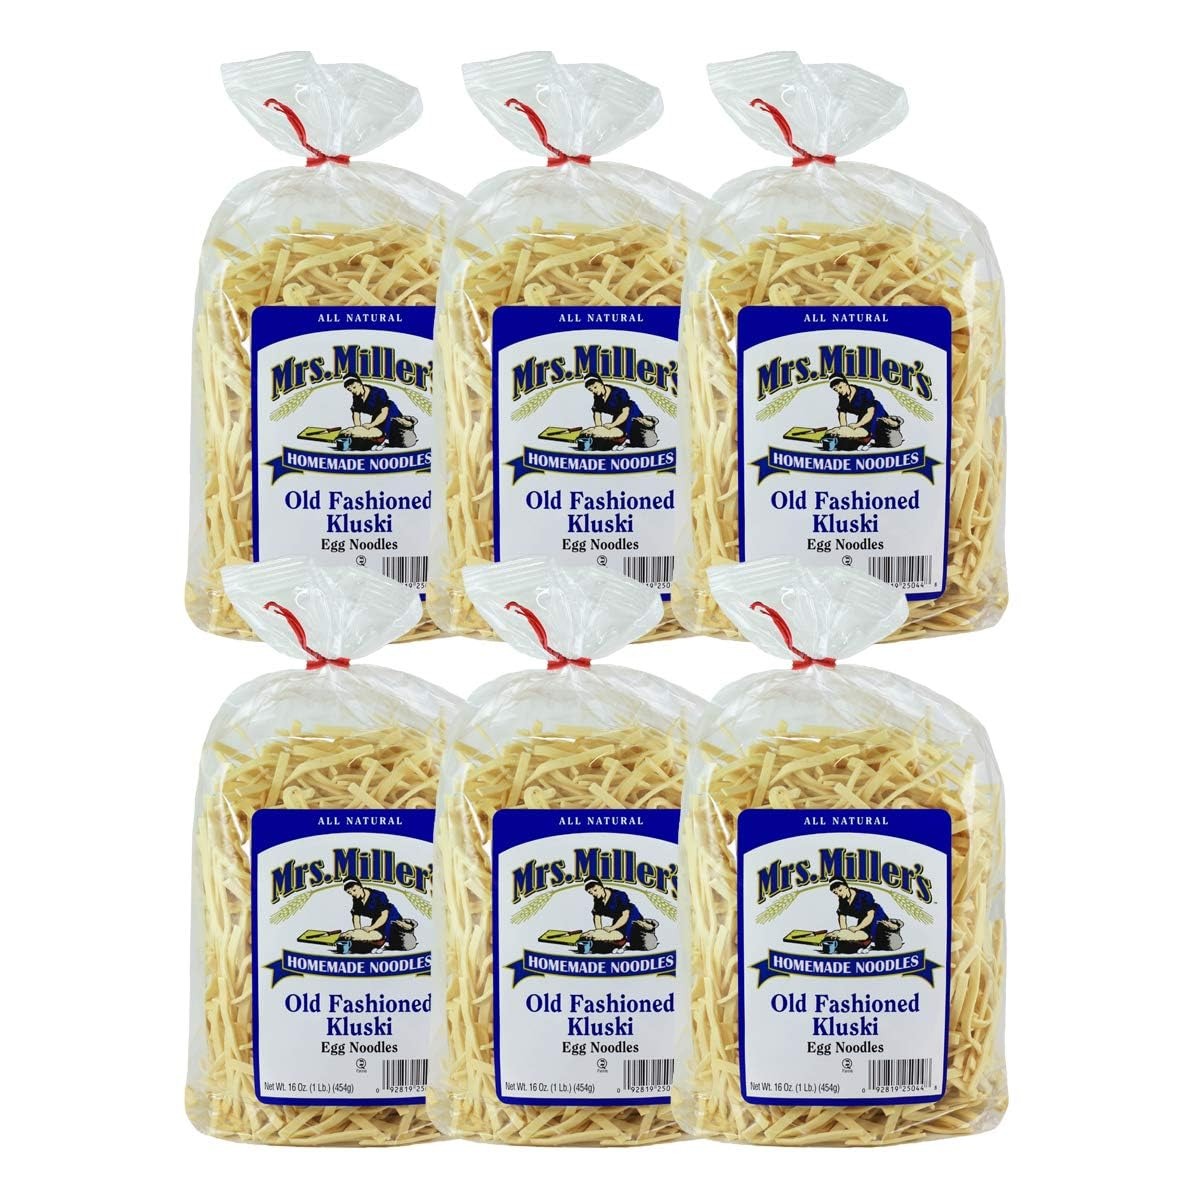
Item Name: Mrs Millers Homemade Old Fashioned Kluski Egg Noodle, 16 Ounce - 6 per case.
Bullet Point 1: Old Fashioned Kluski Egg Noodles
Bullet Point 2: Thick cut & homemade
Bullet Point 3: Perfect for soups and casseroles
Bullet Point 4: All Natural & GMO Free
Bullet Point 5: Made in Ohio’s Amish Country
Value: 96.0
Unit: Ounce

Price: 20.16